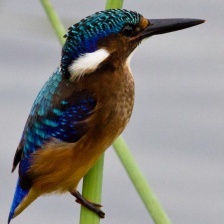
Species: MALACHITE KINGFISHER
Scientific name: CORYTHORNIS CRISTATUS